285th Aviation Regiment (United States)

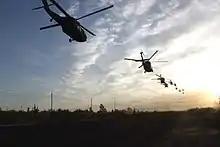

The 285th Aviation Regiment is a parent aviation regiment of the United States Army.